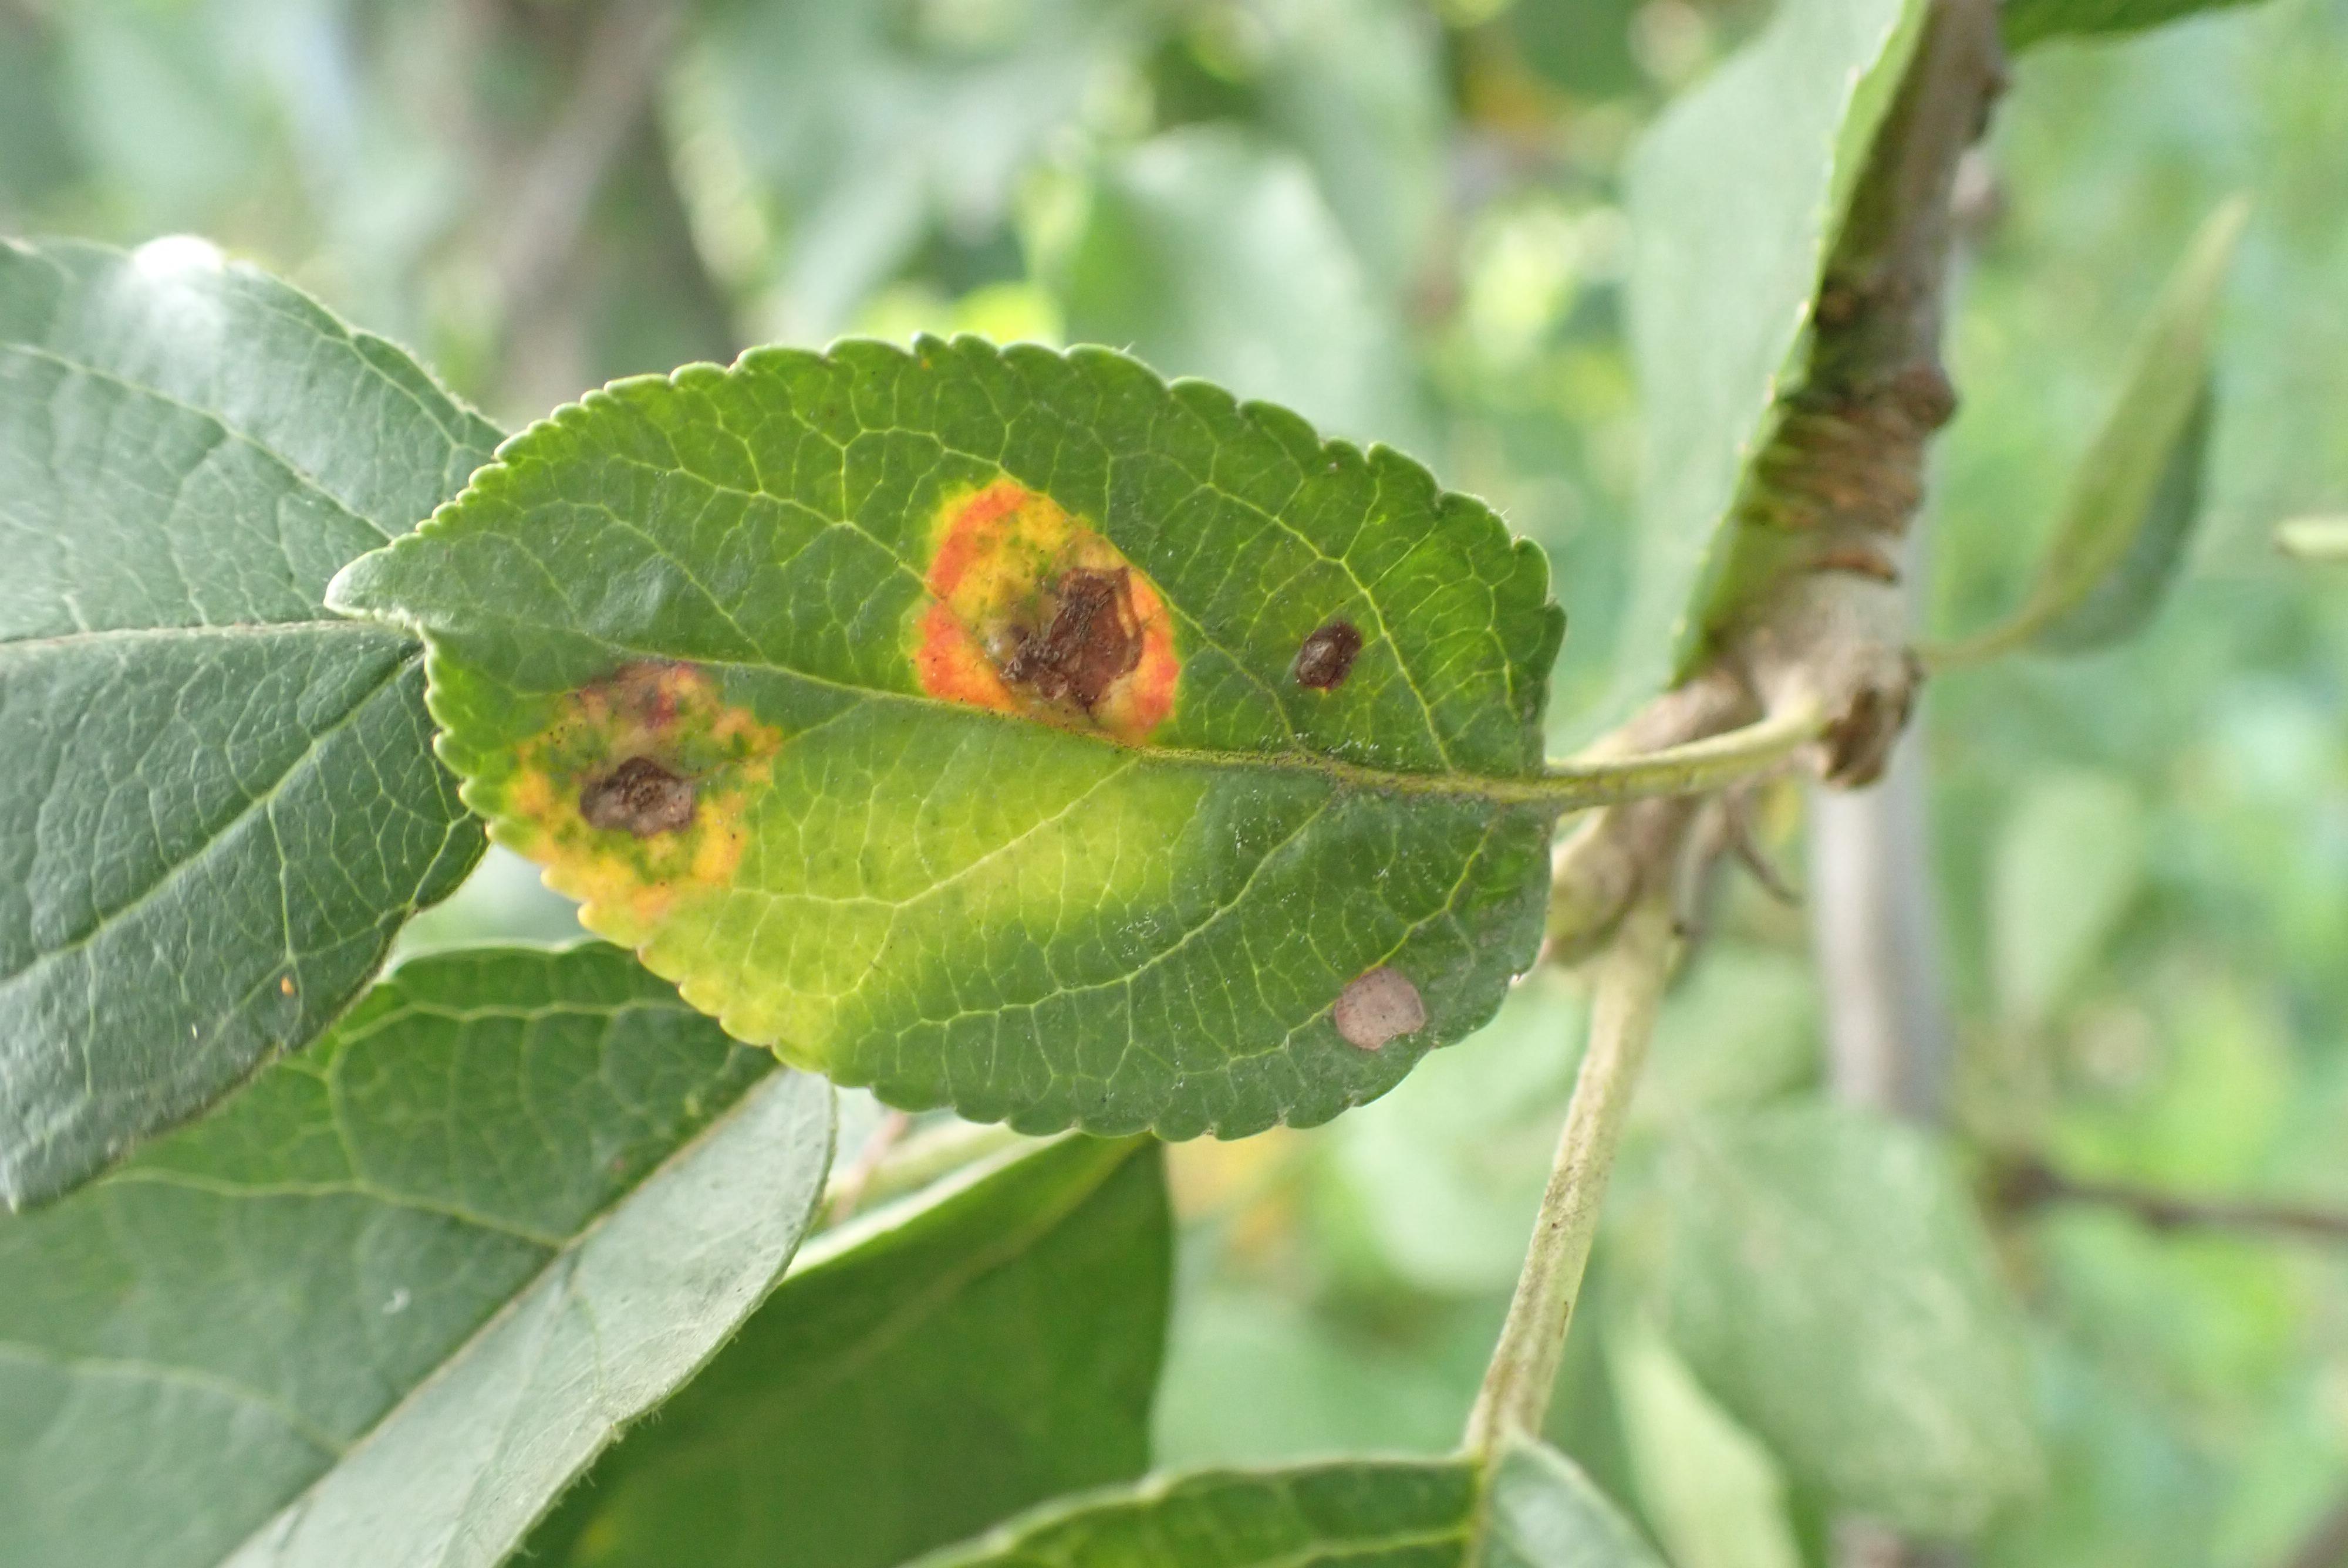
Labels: rust, frog_eye_leaf_spot